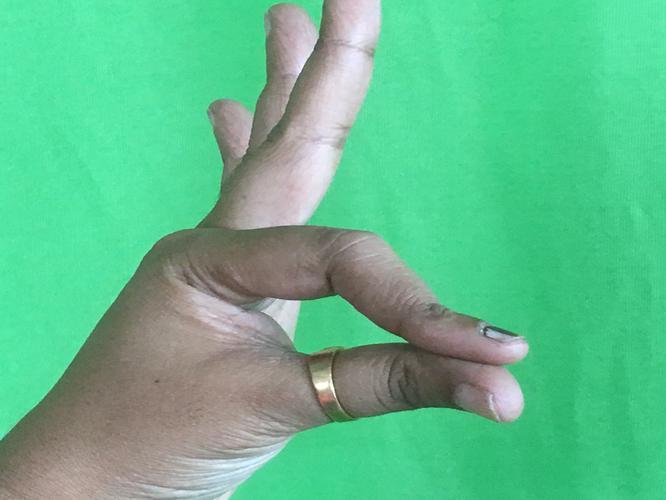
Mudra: Hamsasyam
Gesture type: single_hand